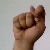
The image shows a hand gesture representing the letter 'T' in Indian Sign Language.